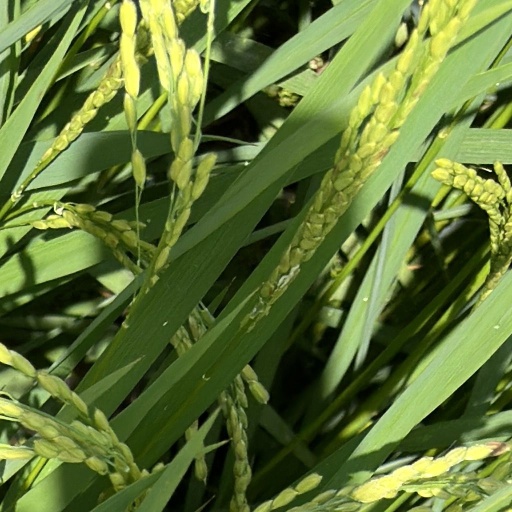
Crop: rice